Joker Game

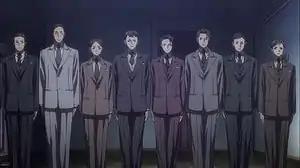
The newly recruited agents in the D-Agency, as depicted in the anime adaptation. From left to right: Odagiri, Fukumoto, Hatano, Kaminaga, Miyoshi, Amari, Tazaki and Jitsui.

The original novel, "Joker Game", published by Kadokawa Shoten on August 28, 2008, is a collection of five short stories written by Koji Yanagi. Three of them were published directly in the novel, but two of them—"Joker Game" and "Robinson"—were first published in Kadokawa Shoten mystery magazine "Yasei Jidai" on its November 2007 and May 2008 issues respectively. The same happened in the following novels; "Double Joker", released on August 29, 2009, featured five stories that were previously serialized in "Yasei Jidai", an original story—"Black Bird"–and a story that was slated to the magazine October 2009 issue. "Paradise Lost", released on March 23, 2012, contained five stories published between "Yasei Jidai"s July 2011 and March 2012 issues. Released on January 17, 2015, the four stories of "Last Waltz" had previously been published between "Yasei Jidai"s September 2014 and January 2015 issues.